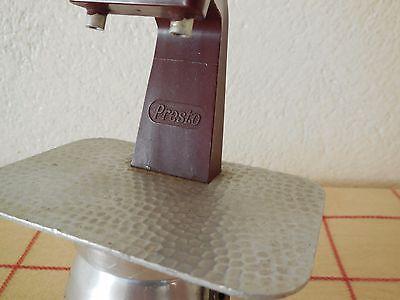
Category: coffee maker